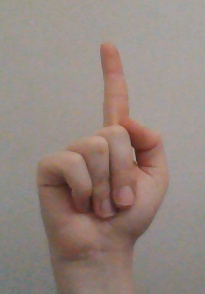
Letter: bb